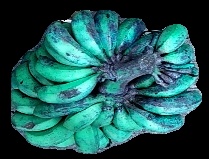
Variety: rasbale
Grade: grade3